Doncaster

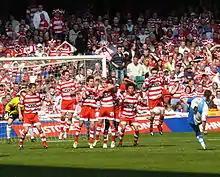
Doncaster Rovers vs Bristol Rovers in the 2007 Football League Trophy Final

Doncaster is home to Yorkshire Wildlife Park, which has over 400 animals and over 70 different species, including the only polar bears in England.